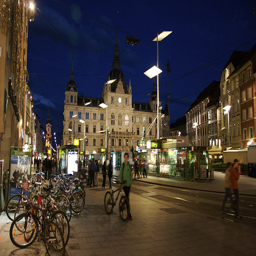
A group of people riding bikes down a street at night.
A group of people and bicycles on a sidewalk at night.
A view of a city at night with a building in the back.
this is a street with bikes and people
a bunch of bikes resting on a sidewalk with people walking by